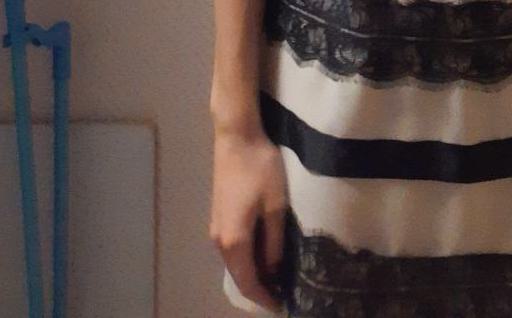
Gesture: no_gesture